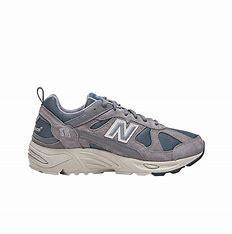
Brand: New
Model: Balance New Balance 878